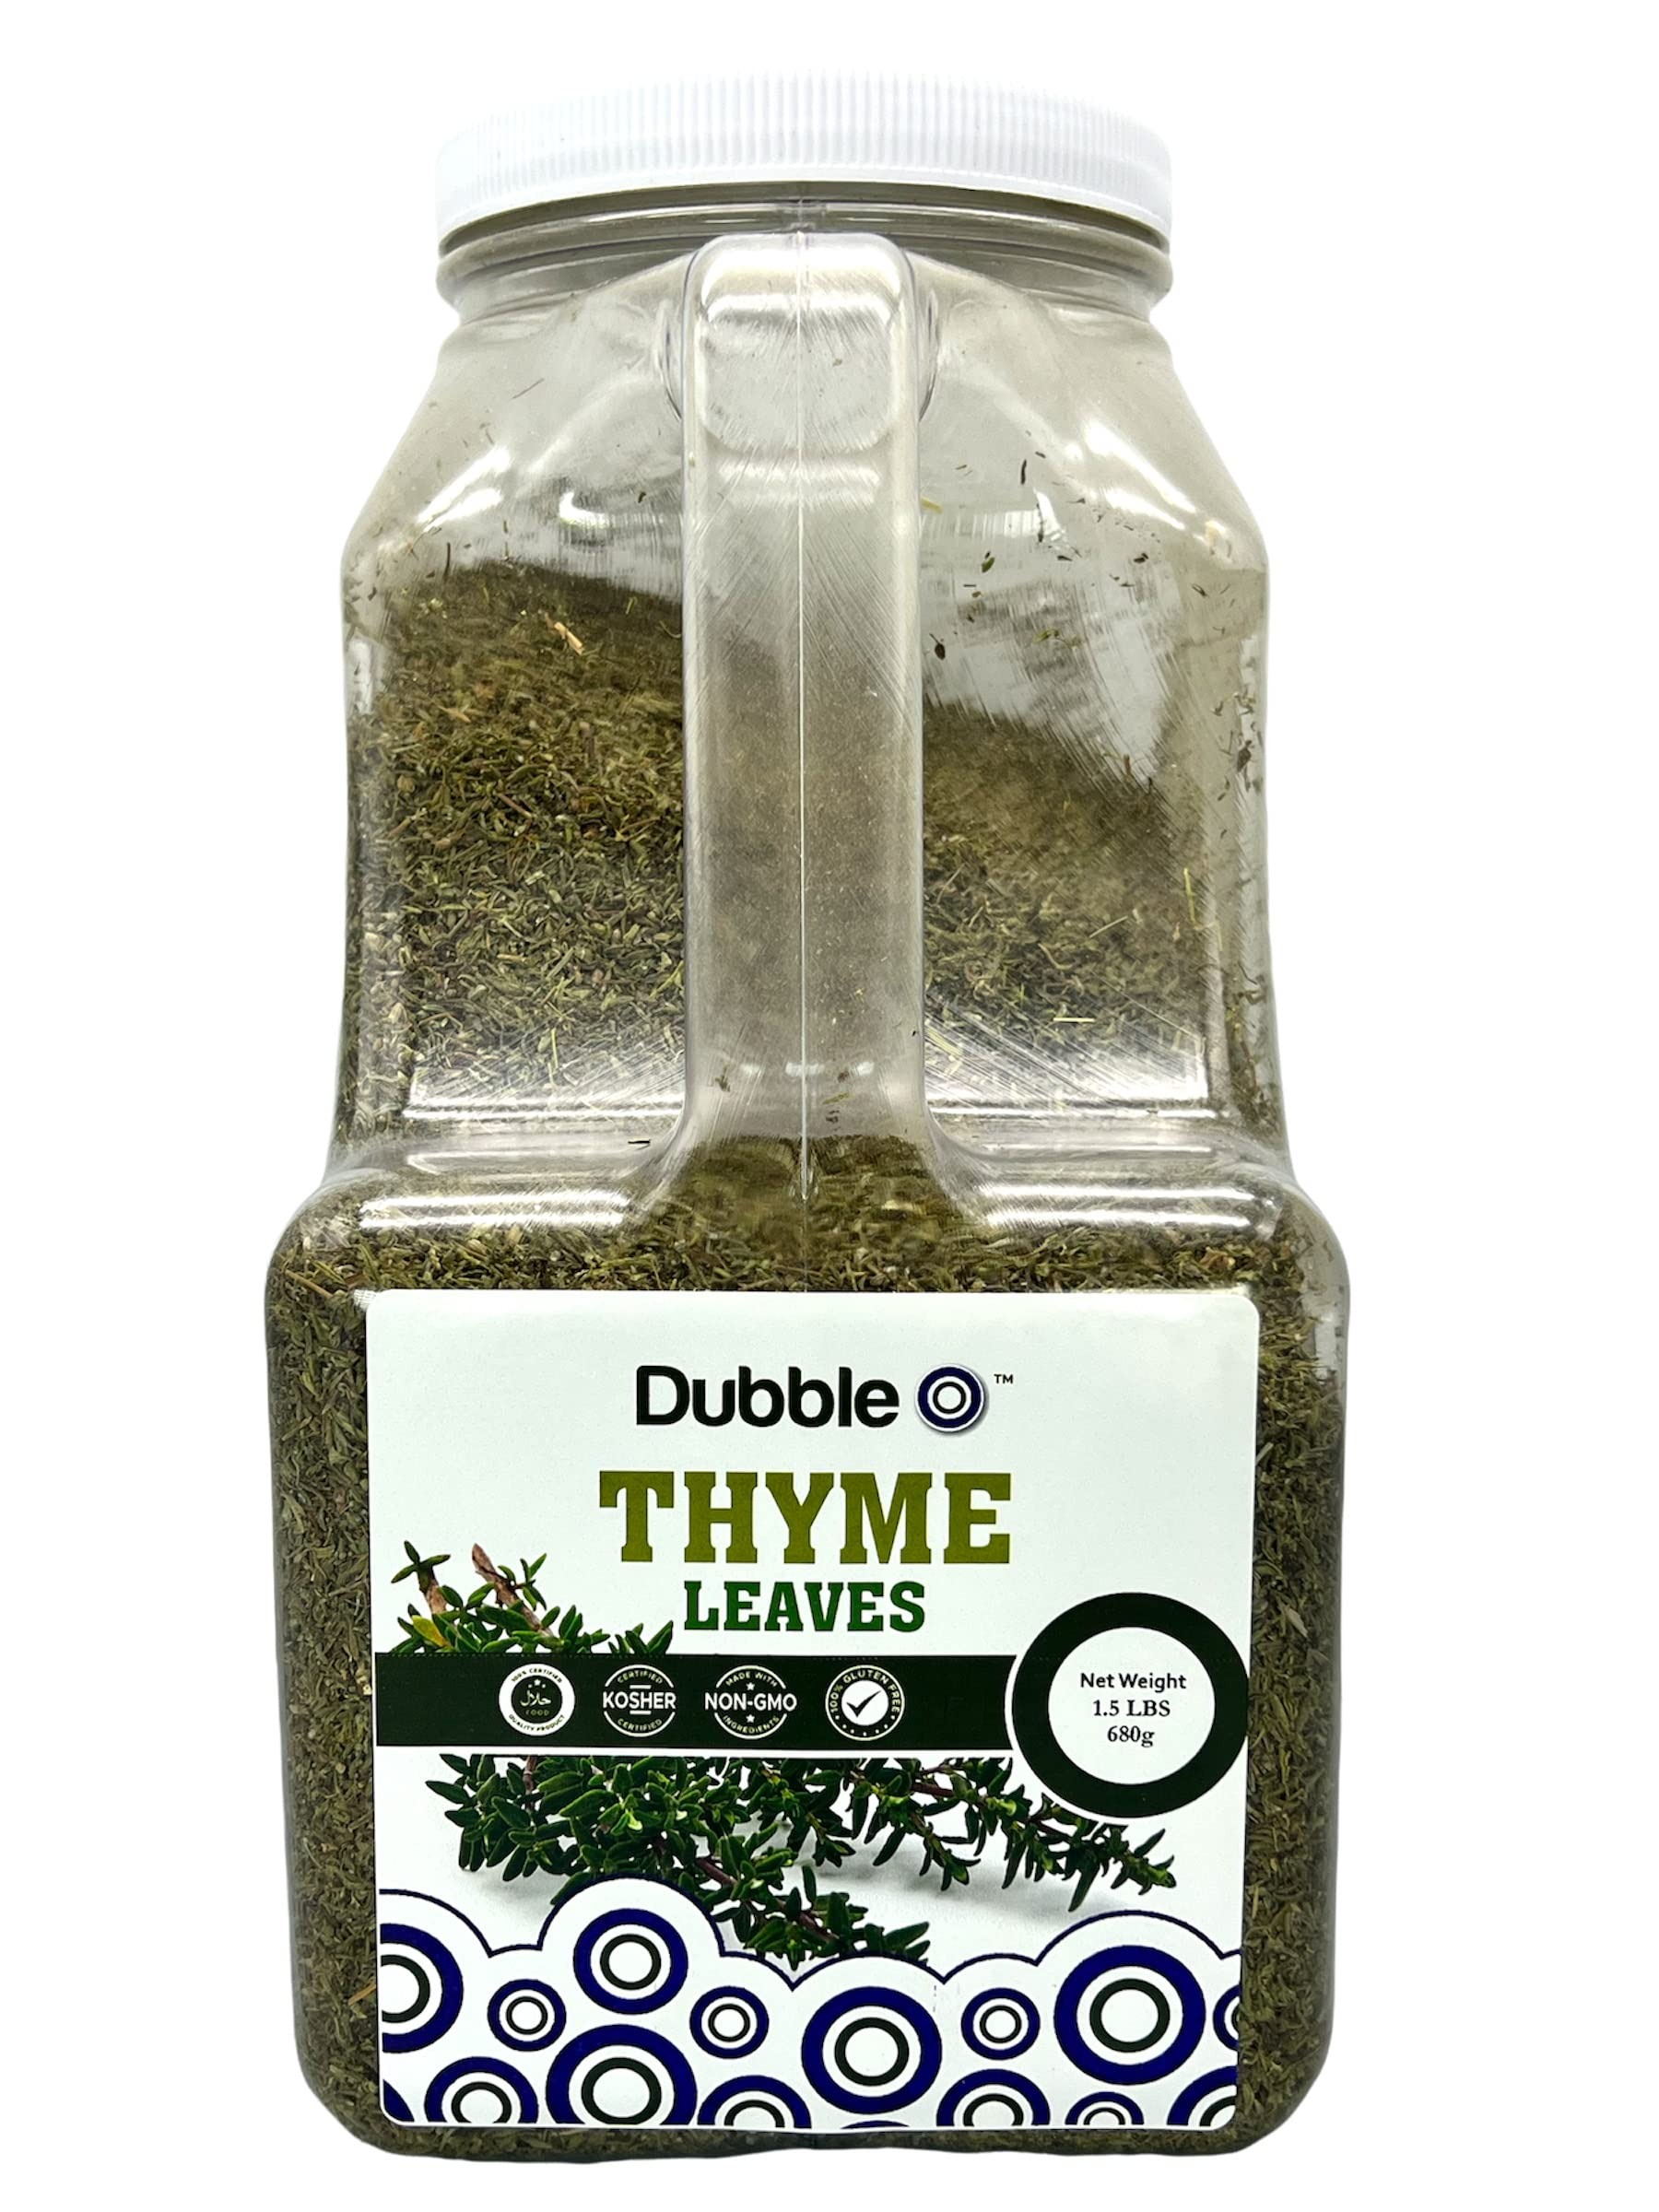
Item Name: Thyme Leaves - 2 lbs. - Non GMO, Kosher, Halal, and Gluten Free - Dubble O Brand
Bullet Point 1: High quality thyme leaves - 2 lbs.
Bullet Point 2: No added "other ingredients" or preservatives
Bullet Point 3: Non-GMO, Kosher, Halal, and gluten free
Bullet Point 4: Airtight and easy to store / dispense jar container
Product Description: High quality thyme leaves - 2 lbs.<p> Dubble O Thyme Leaves are packaged here in the United States. We sell high quality thyme leave with no additives or preservatives.<p> With our premium and aroma filled thyme leaves, you can spice up various dishes with consistent and tasty results.<p> Choose Dubble O brand for all your herb and spice needs.
Value: 32.0
Unit: Ounce

Price: 29.99